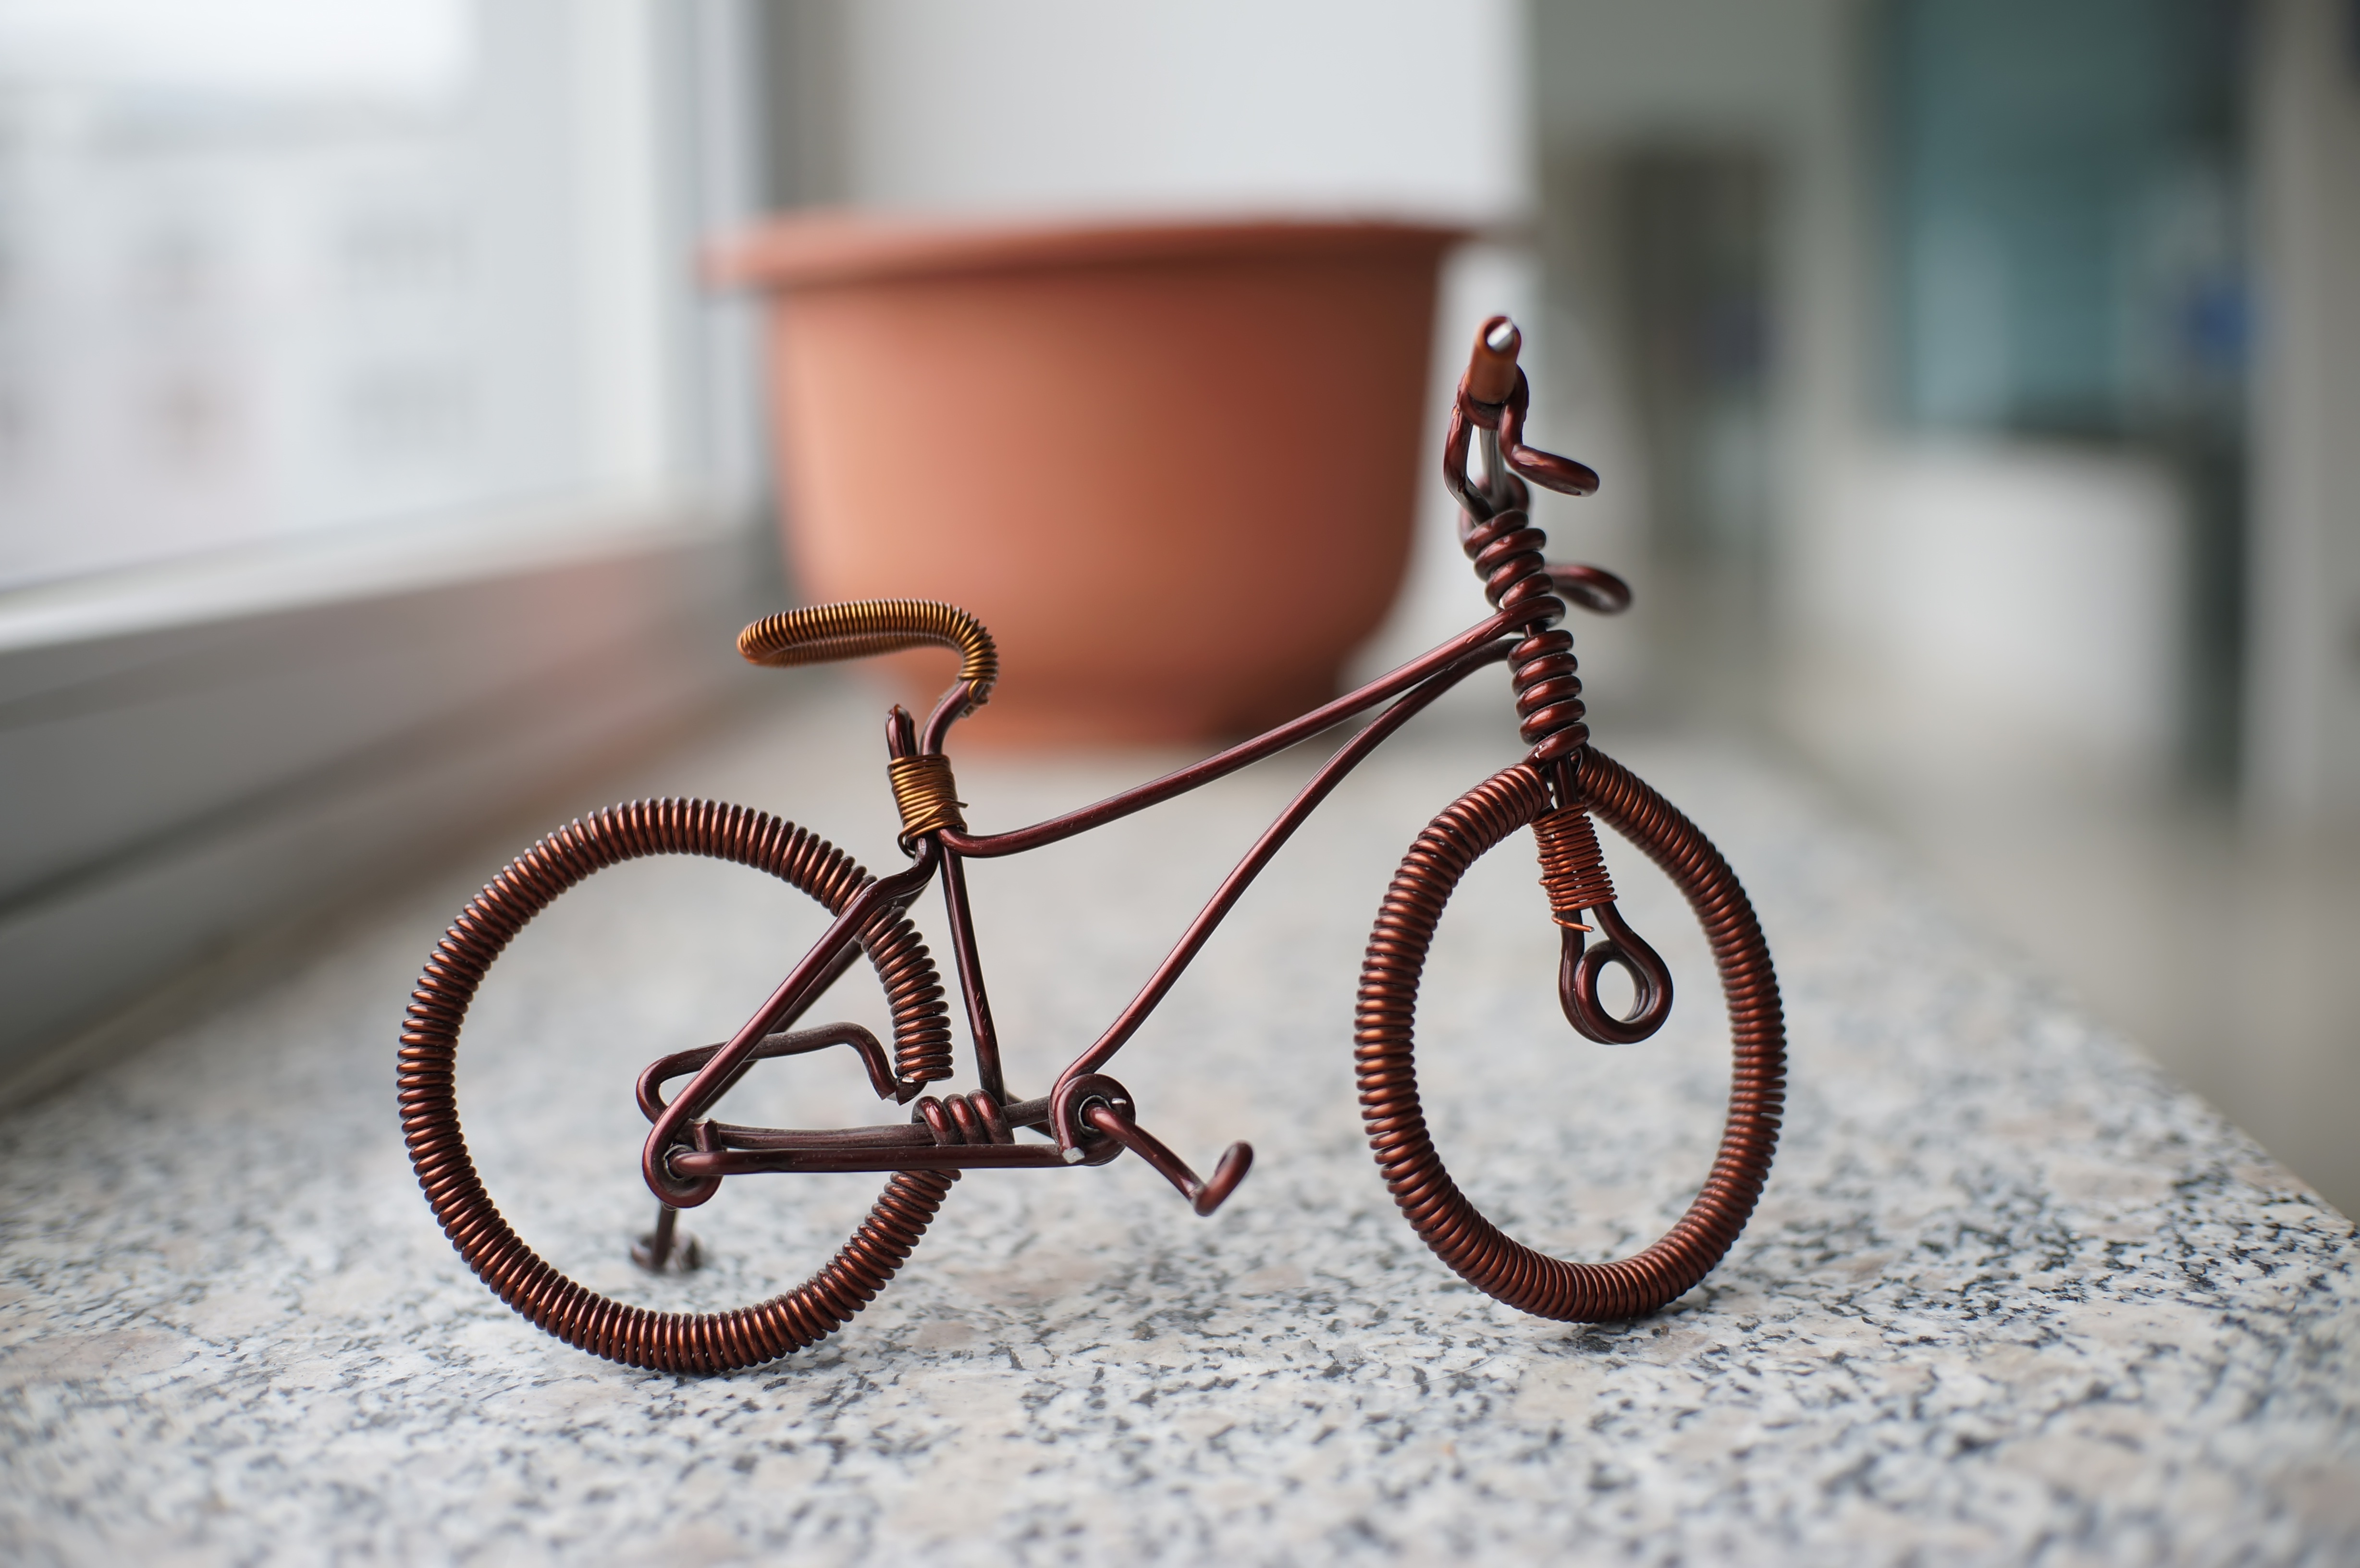
art, bicycle, wheel, glasses, land vehicle, tire, bicycle wheel, bicycle frame, crankset, bicycle handlebar, bicycle tire, bicycles equipment and supplies, bicycle fork, vehicle, window, Bicycle seatpost, bicycle saddle, wood, bicycle accessory, Bicycle stem, bicycle part, rim, triangle, font, eyewear, spoke, automotive wheel system, bicycle drivetrain part, metal, cycle sport, sports equipment, automotive tire, fashion accessory, road bicycle, drinkware, bicycle pedal, still life photography, chair, cycling, shadow, motor vehicle, transport, glass